Into the Breach

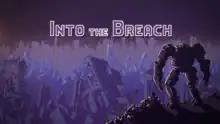

Into the Breach is a turn-based strategy video game developed and published by indie studio Subset Games, consisting of Jay Ma and Matthew Davis. "Into the Breach" is their second game, following "". It features writing by Chris Avellone and music composed by Ben Prunty. It was released for Microsoft Windows in February 2018, for macOS and Nintendo Switch in August 2018, and for Linux in April 2020. A version for iOS and Android mobile devices was published by Netflix in July 2022.